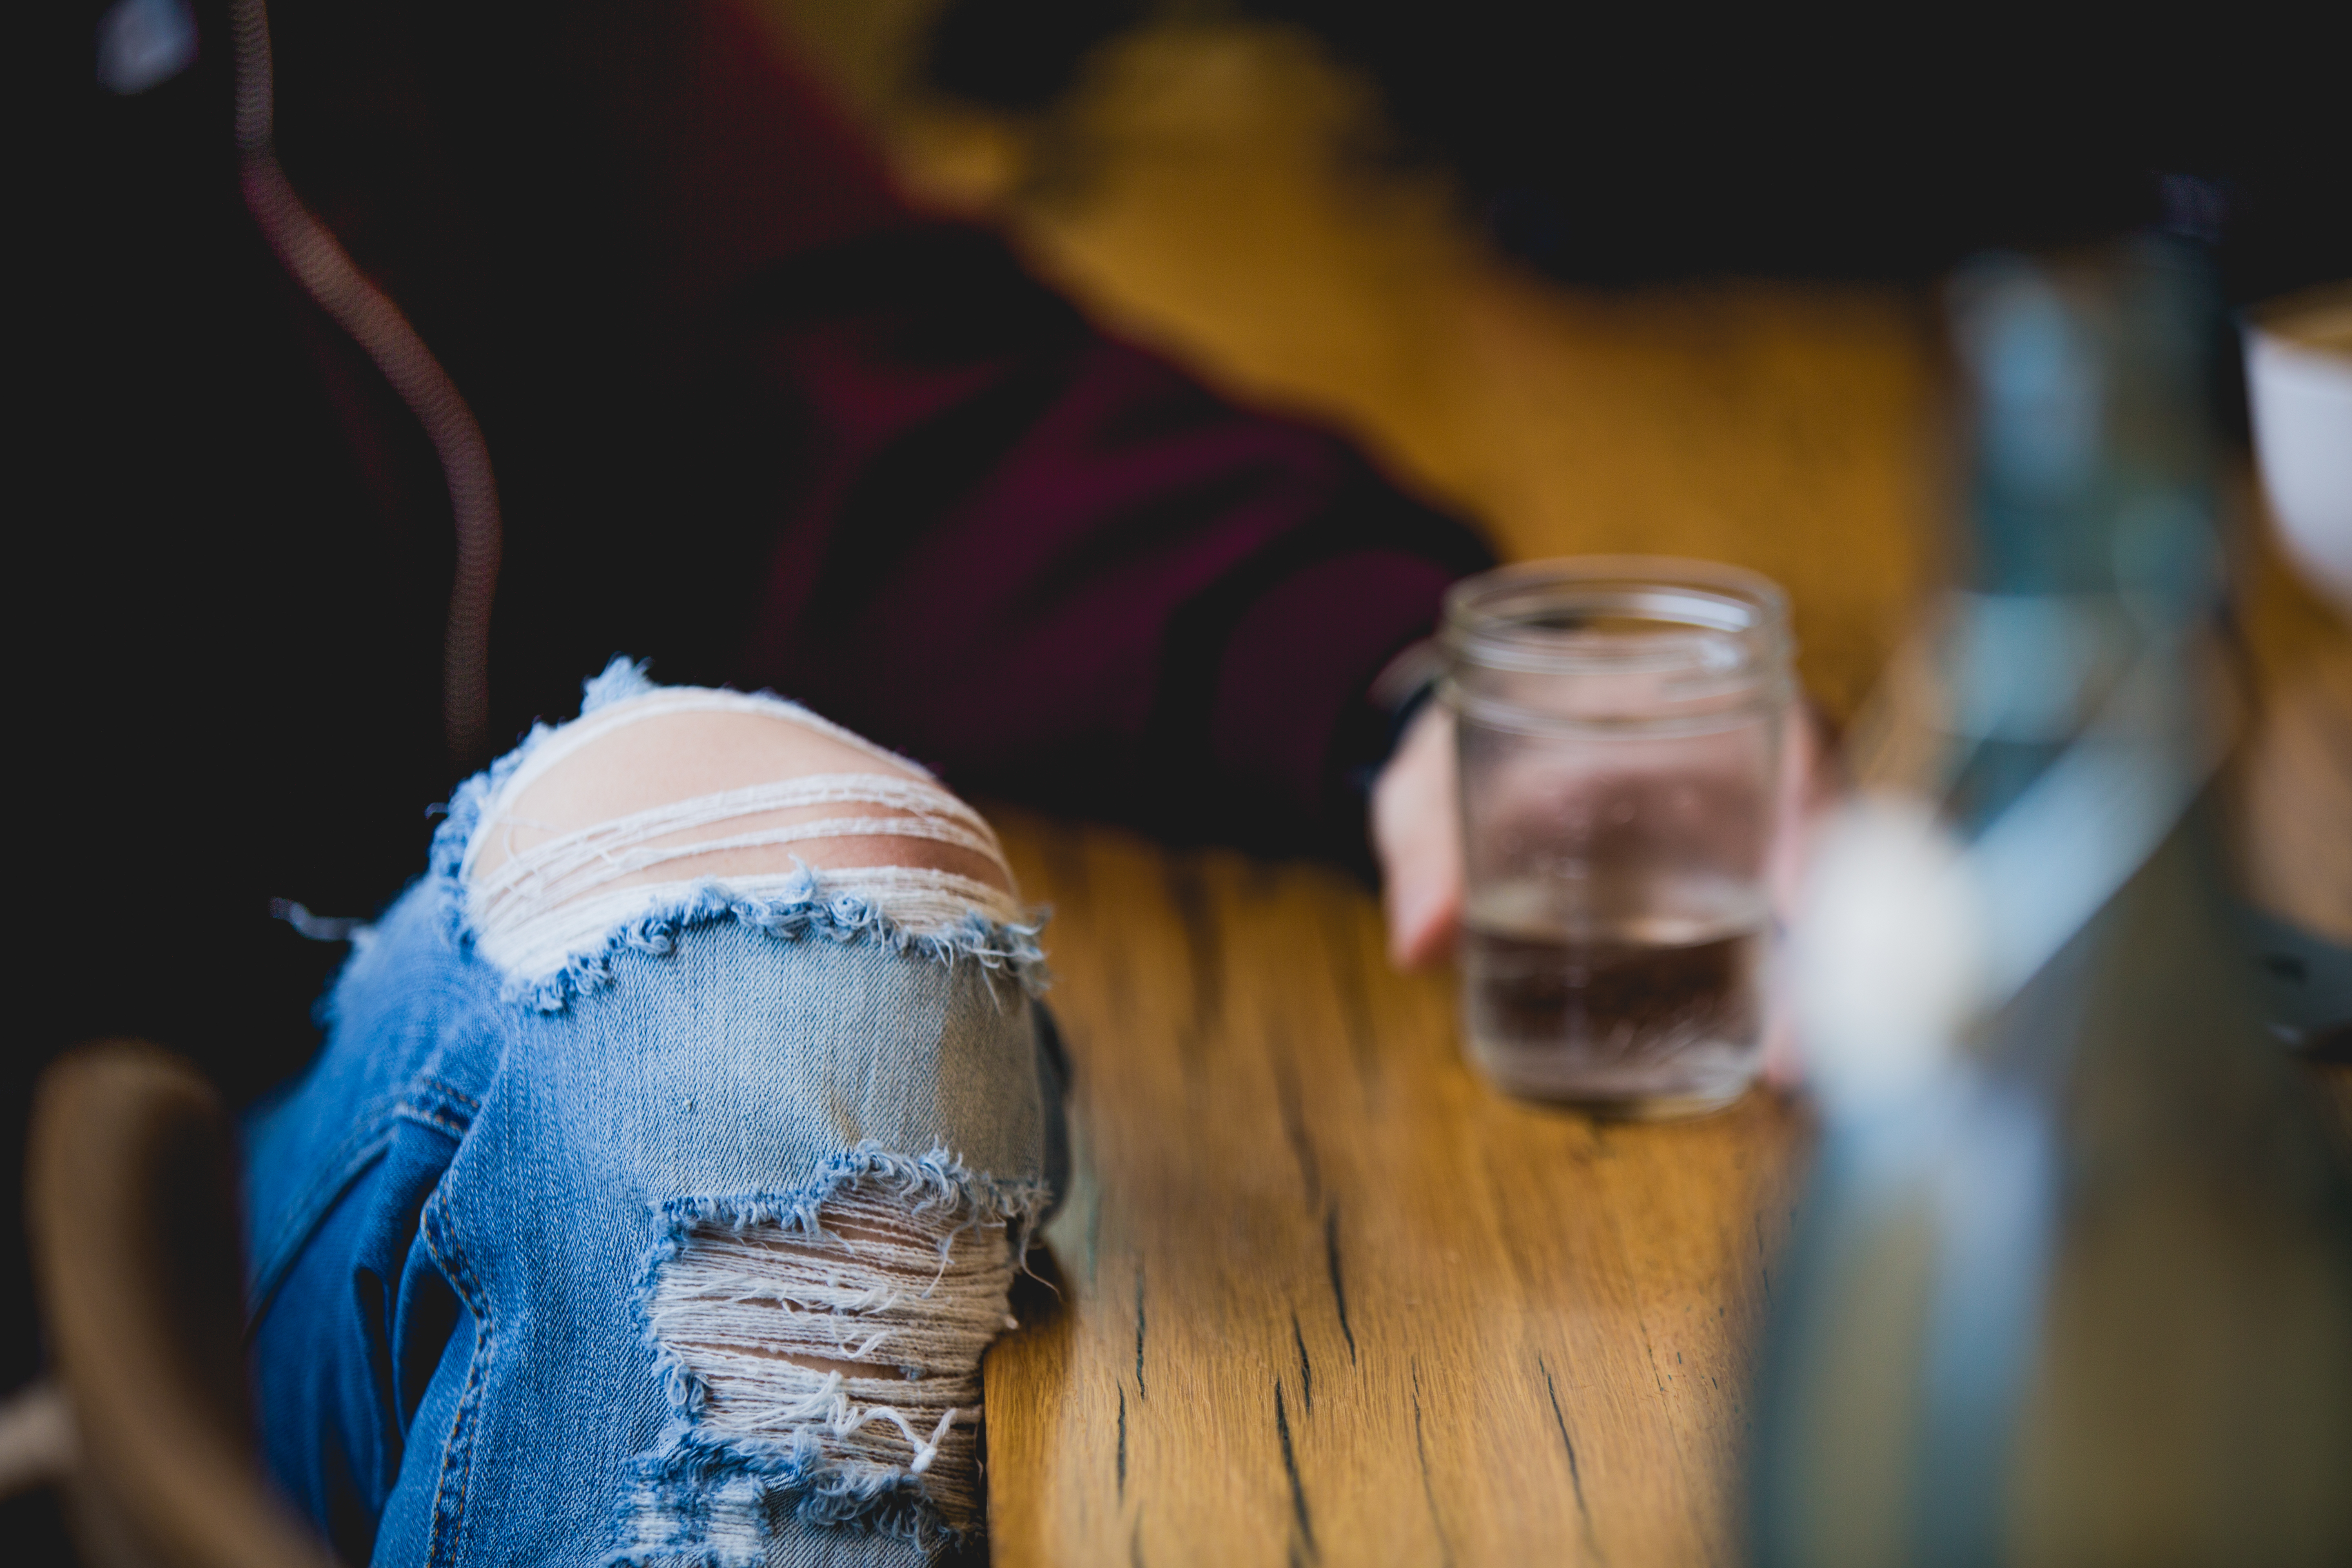
hand, color, drink, blue, alcohol, close up, sense